The Everly Brothers

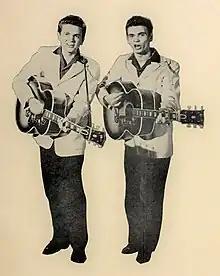
The Everly Brothers on the cover of "Cash Box", July 13, 1957

As children, Don and Phil Everly sang on KMA and KFNF in Shenandoah as "Little Donnie and Baby Boy Phil". The brothers also sang on radio with their parents as the Everly Family.